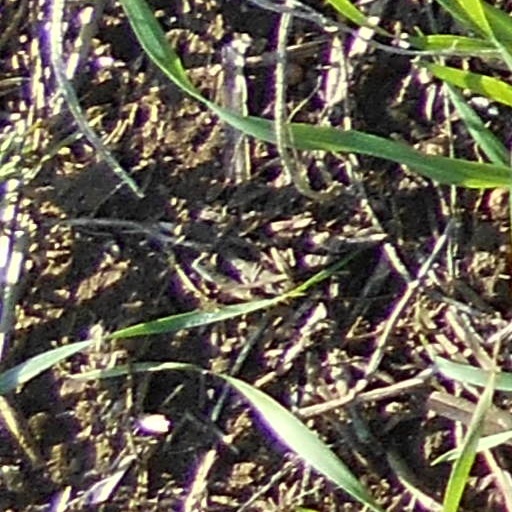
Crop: wheat